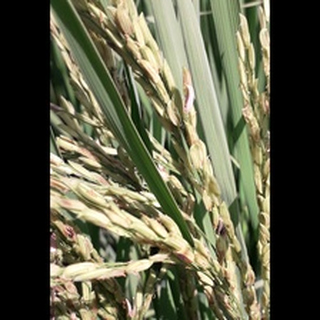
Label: diseased_rice